Straylight Run

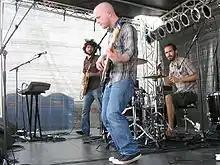
Straylight Run performing in 2009. Left to right: John Nolan, Shaun Cooper, and Will Noon.

Straylight Run is an indie rock band based in Baldwin, Nassau County, New York. The band released two albums, "Straylight Run" and "The Needles the Space", as well as three EPs, "Prepare to Be Wrong", "About Time", and "Un Mas Dos". In 2010, the band announced that they would be going on indefinite hiatus, but might reunite in the future. Two of the members, John Nolan and Shaun Cooper, previously played in Taking Back Sunday and have since rejoined the band.